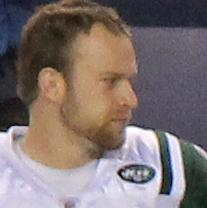
Age: 25